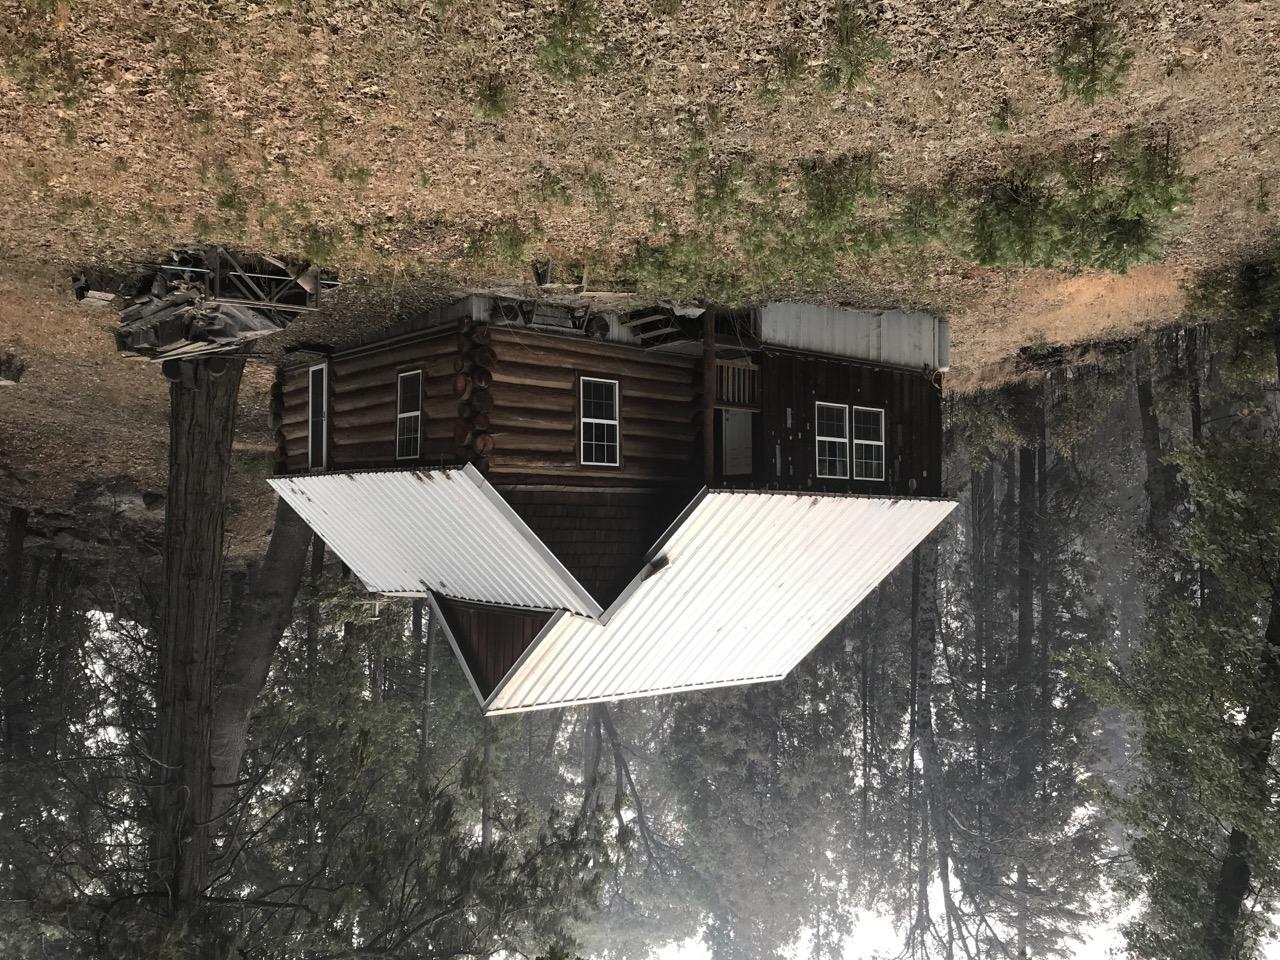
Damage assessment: no_damage